Borith Lake

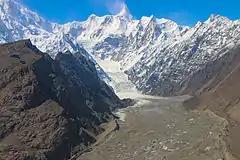
The lake receives meltwater from the Hussaini Glacier

A longer walk to Passu Gar Glacier is another attraction, crossing both Ghulkin Glacier and Borith Lake. Having crossed Hussaini Glacier by the same route, hikers can continue on the southern side of Borith Lake past the settlement of Borith Bala and the now deserted settlement of Shahabad. The lack of a continuous water supply led to the desertification of this village many years ago. The walk takes about 4–5 hours form Ghulkin to Passu. From the Passu Glacier, a path leads down to the Karakorum Highway and the Shisper Hotel.